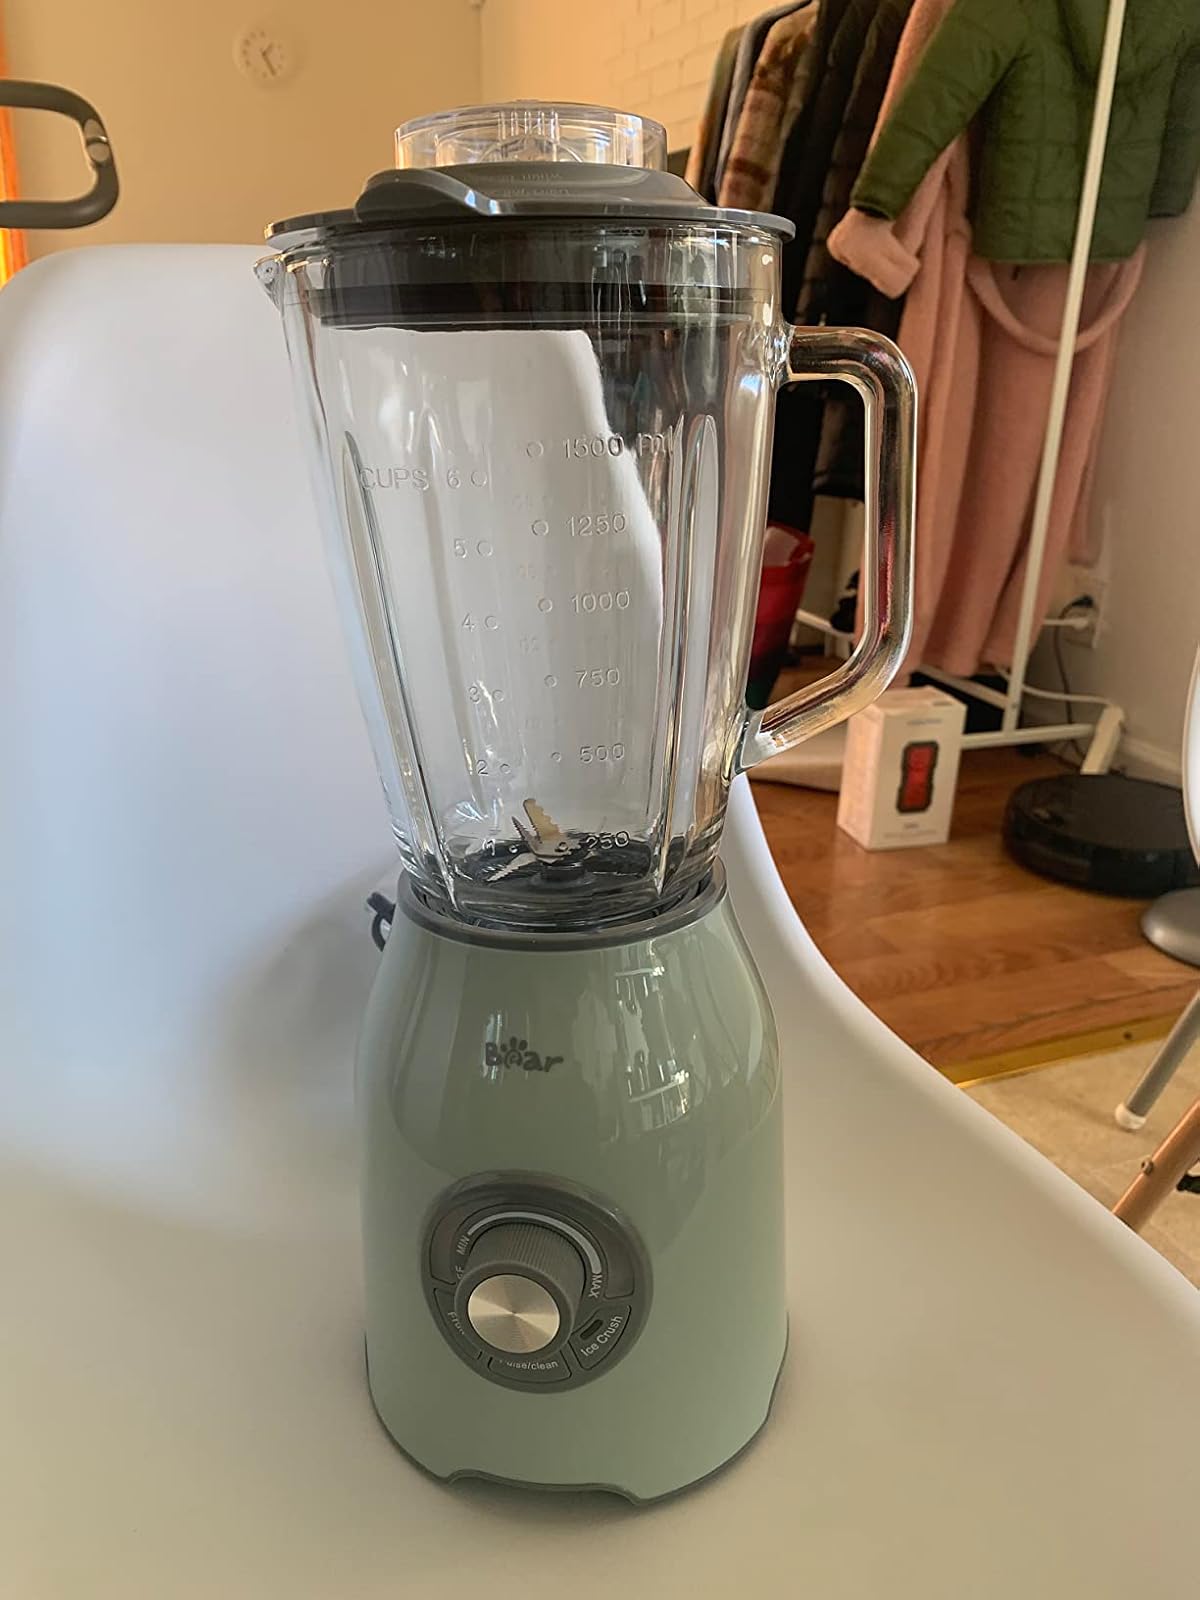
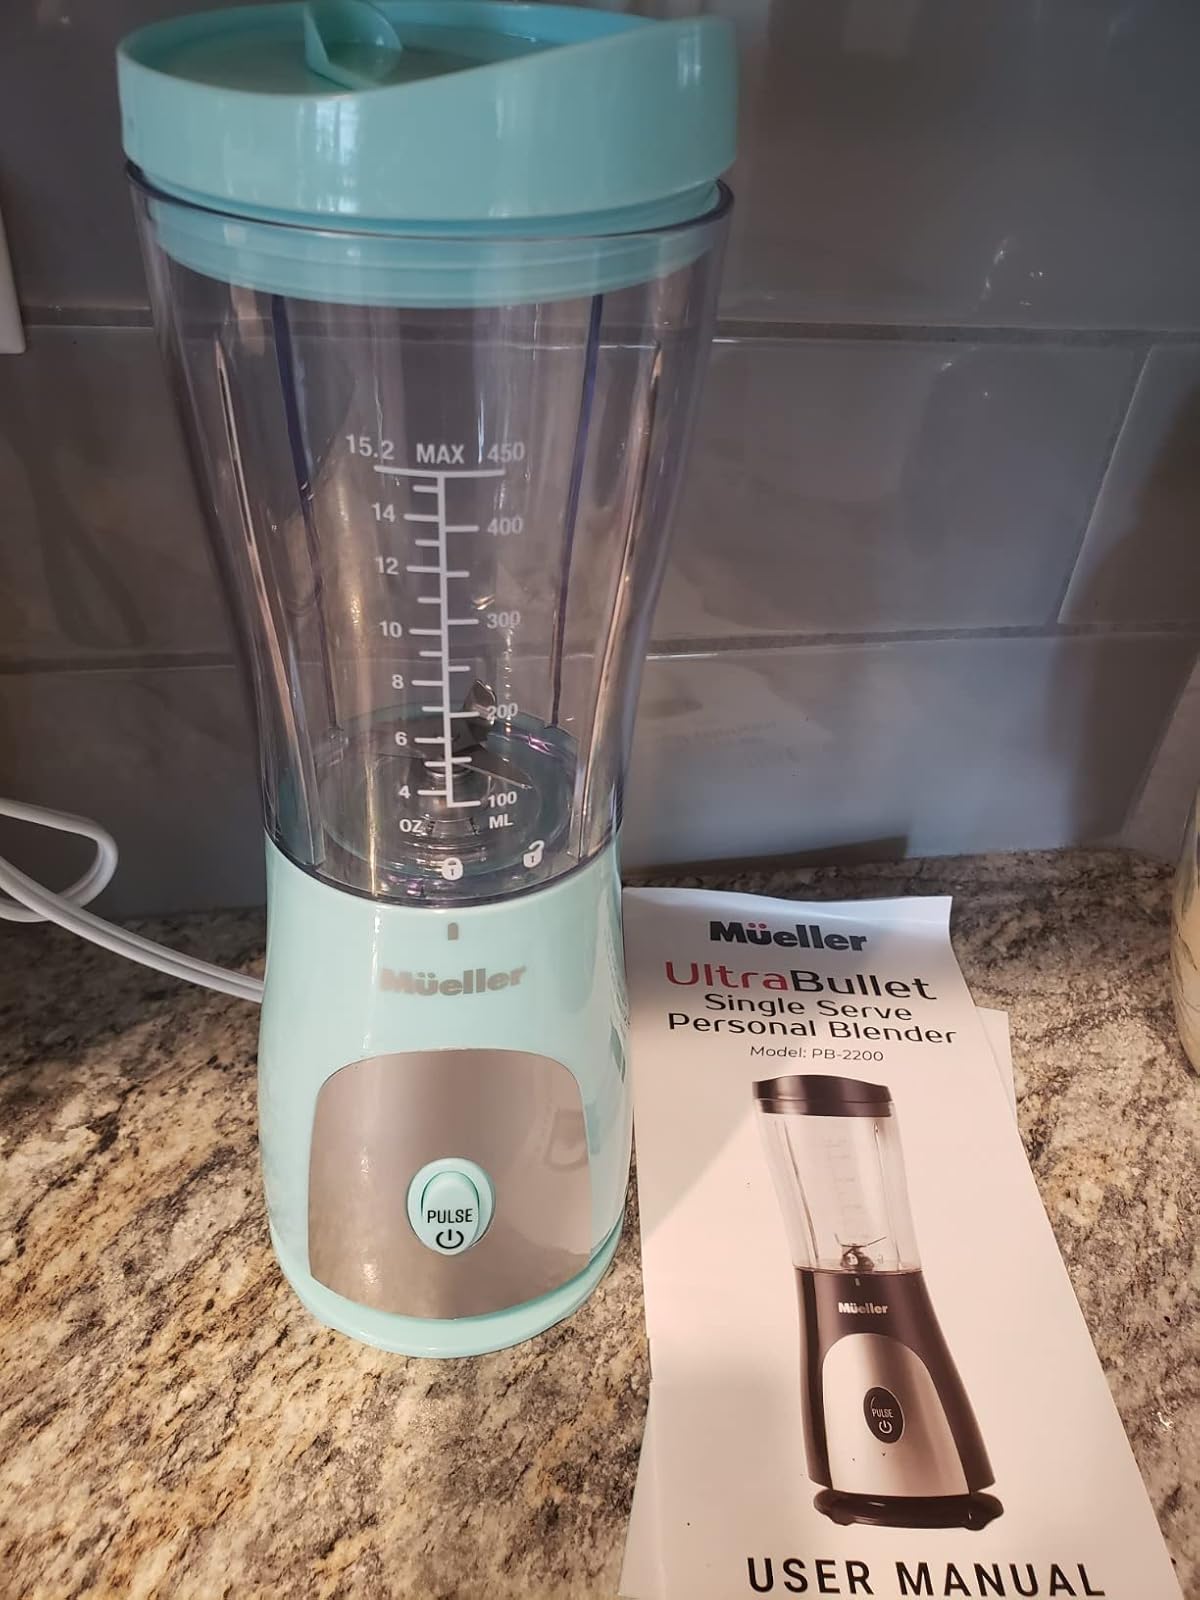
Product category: items_blender
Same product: no